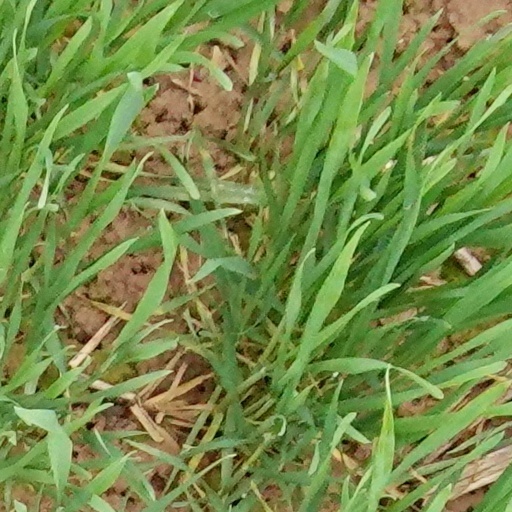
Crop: wheat